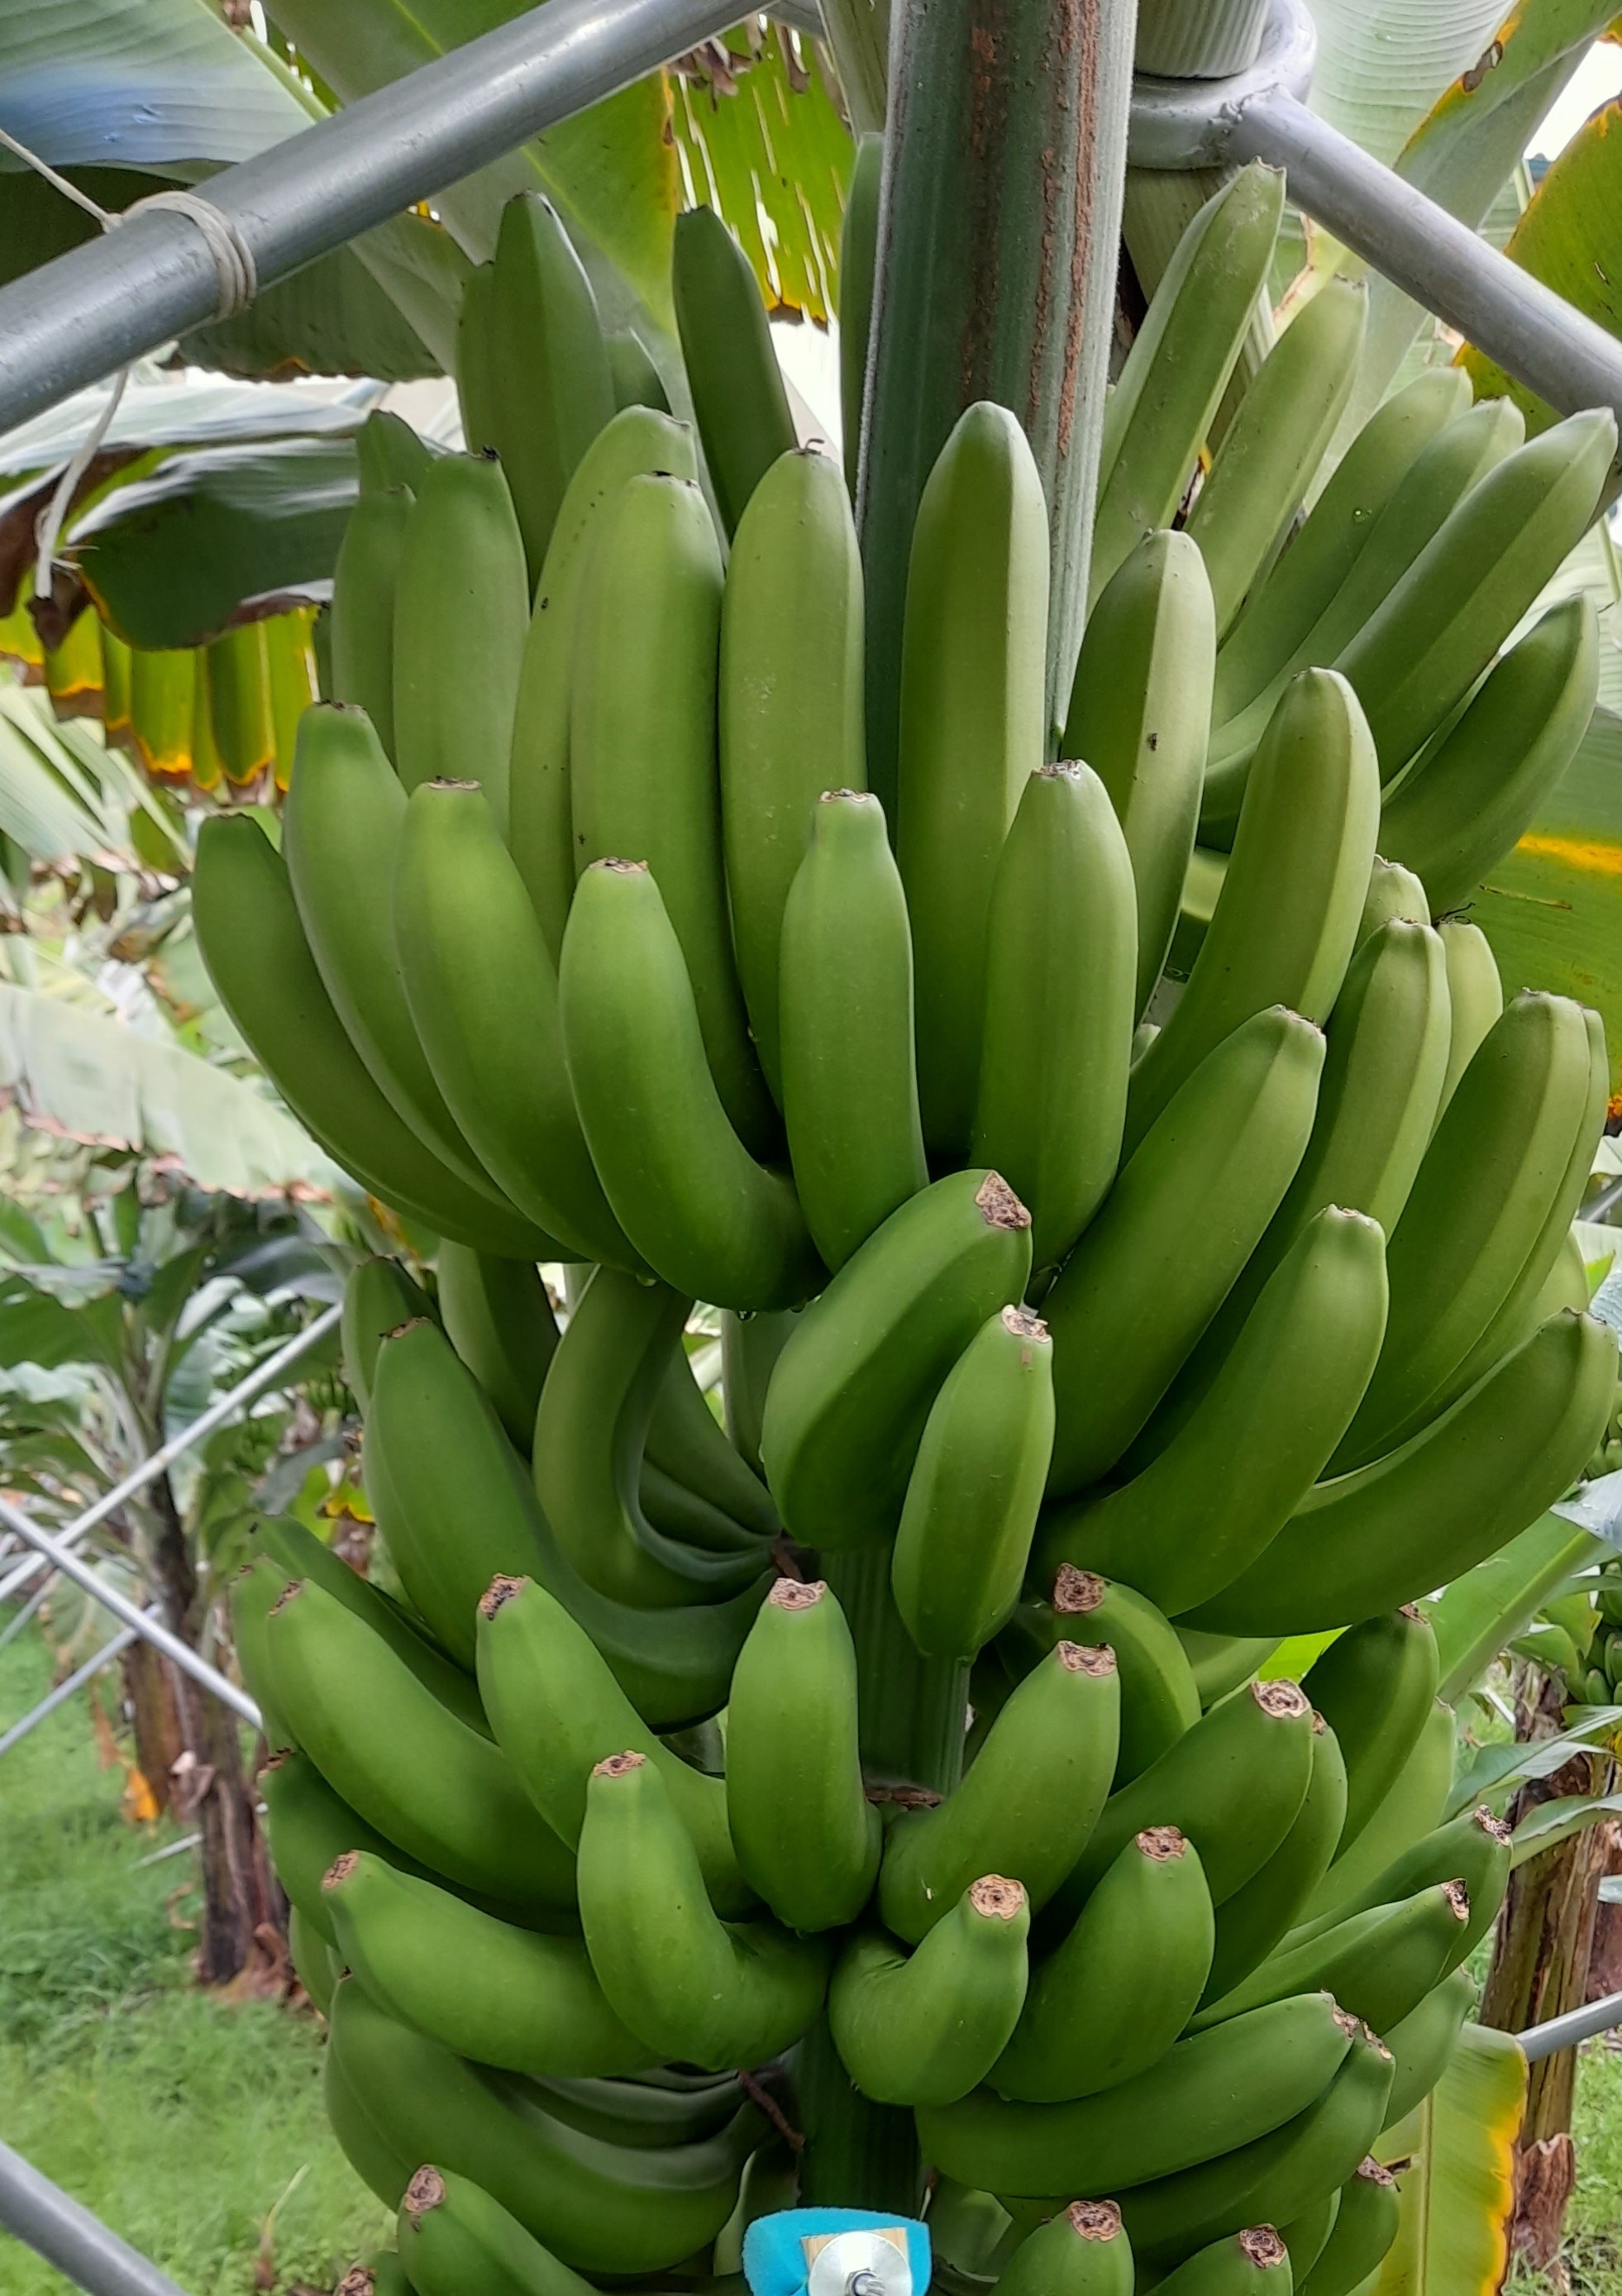
Label: Cut